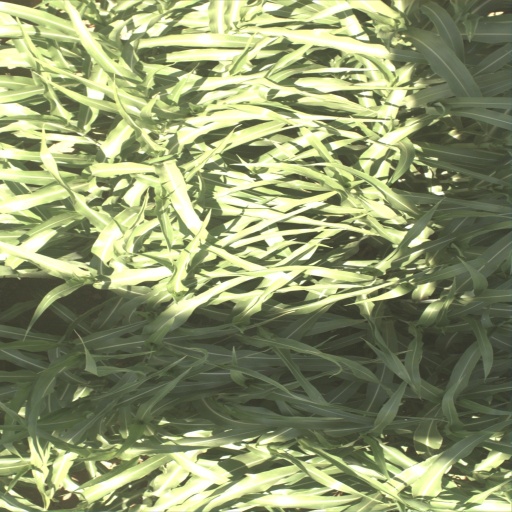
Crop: sorghum